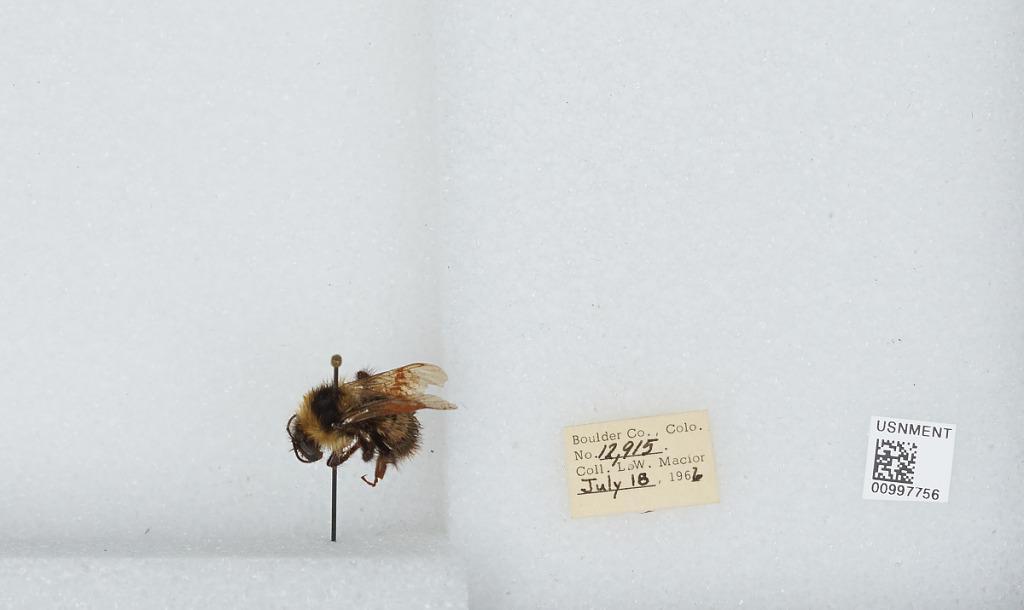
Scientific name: Bombus (Alpinobombus) balteatus Dahlbom
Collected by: L. Macior
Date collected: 1966-7-18
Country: United States
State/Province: Colorado
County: Boulder
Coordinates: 40.0275, -105.252